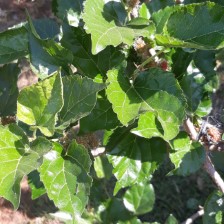
Variety: ChiangMai60